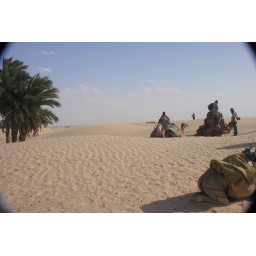
Camel ride in the white sand dunes of the Sahara Desert (Douz) on the Sahara Explorer Excursion in Tunisia.